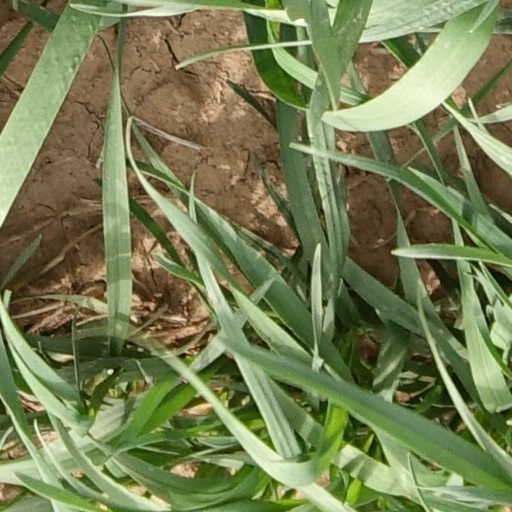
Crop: wheat